Leiurus

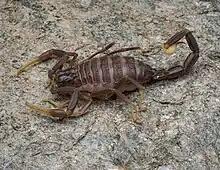
Leiurus jordanensis adult female in captivity

Leiurus is a genus of scorpion of the family Buthidae. The most common species, "L. quinquestriatus", is also known under the common name Deathstalker. It is distributed widely across North Africa and the Middle East, including the western and southern Arabian Peninsula and southeastern Turkey. At least one species occurs in West Africa (northern Cameroon).